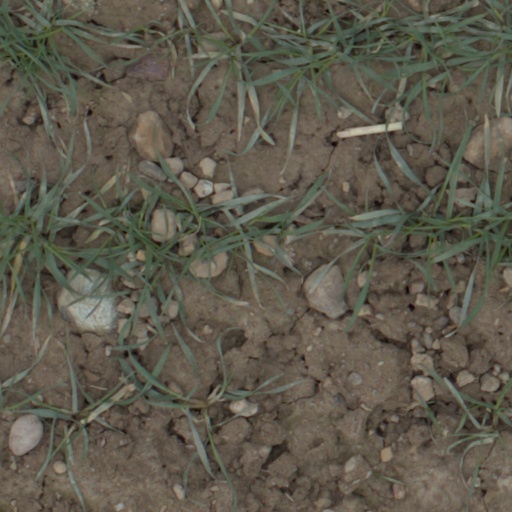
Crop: wheat